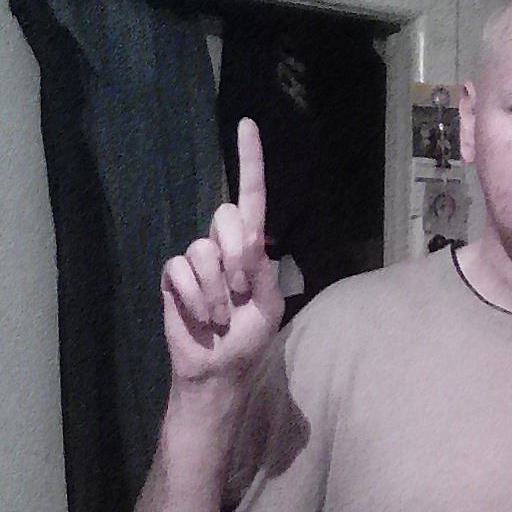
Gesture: one